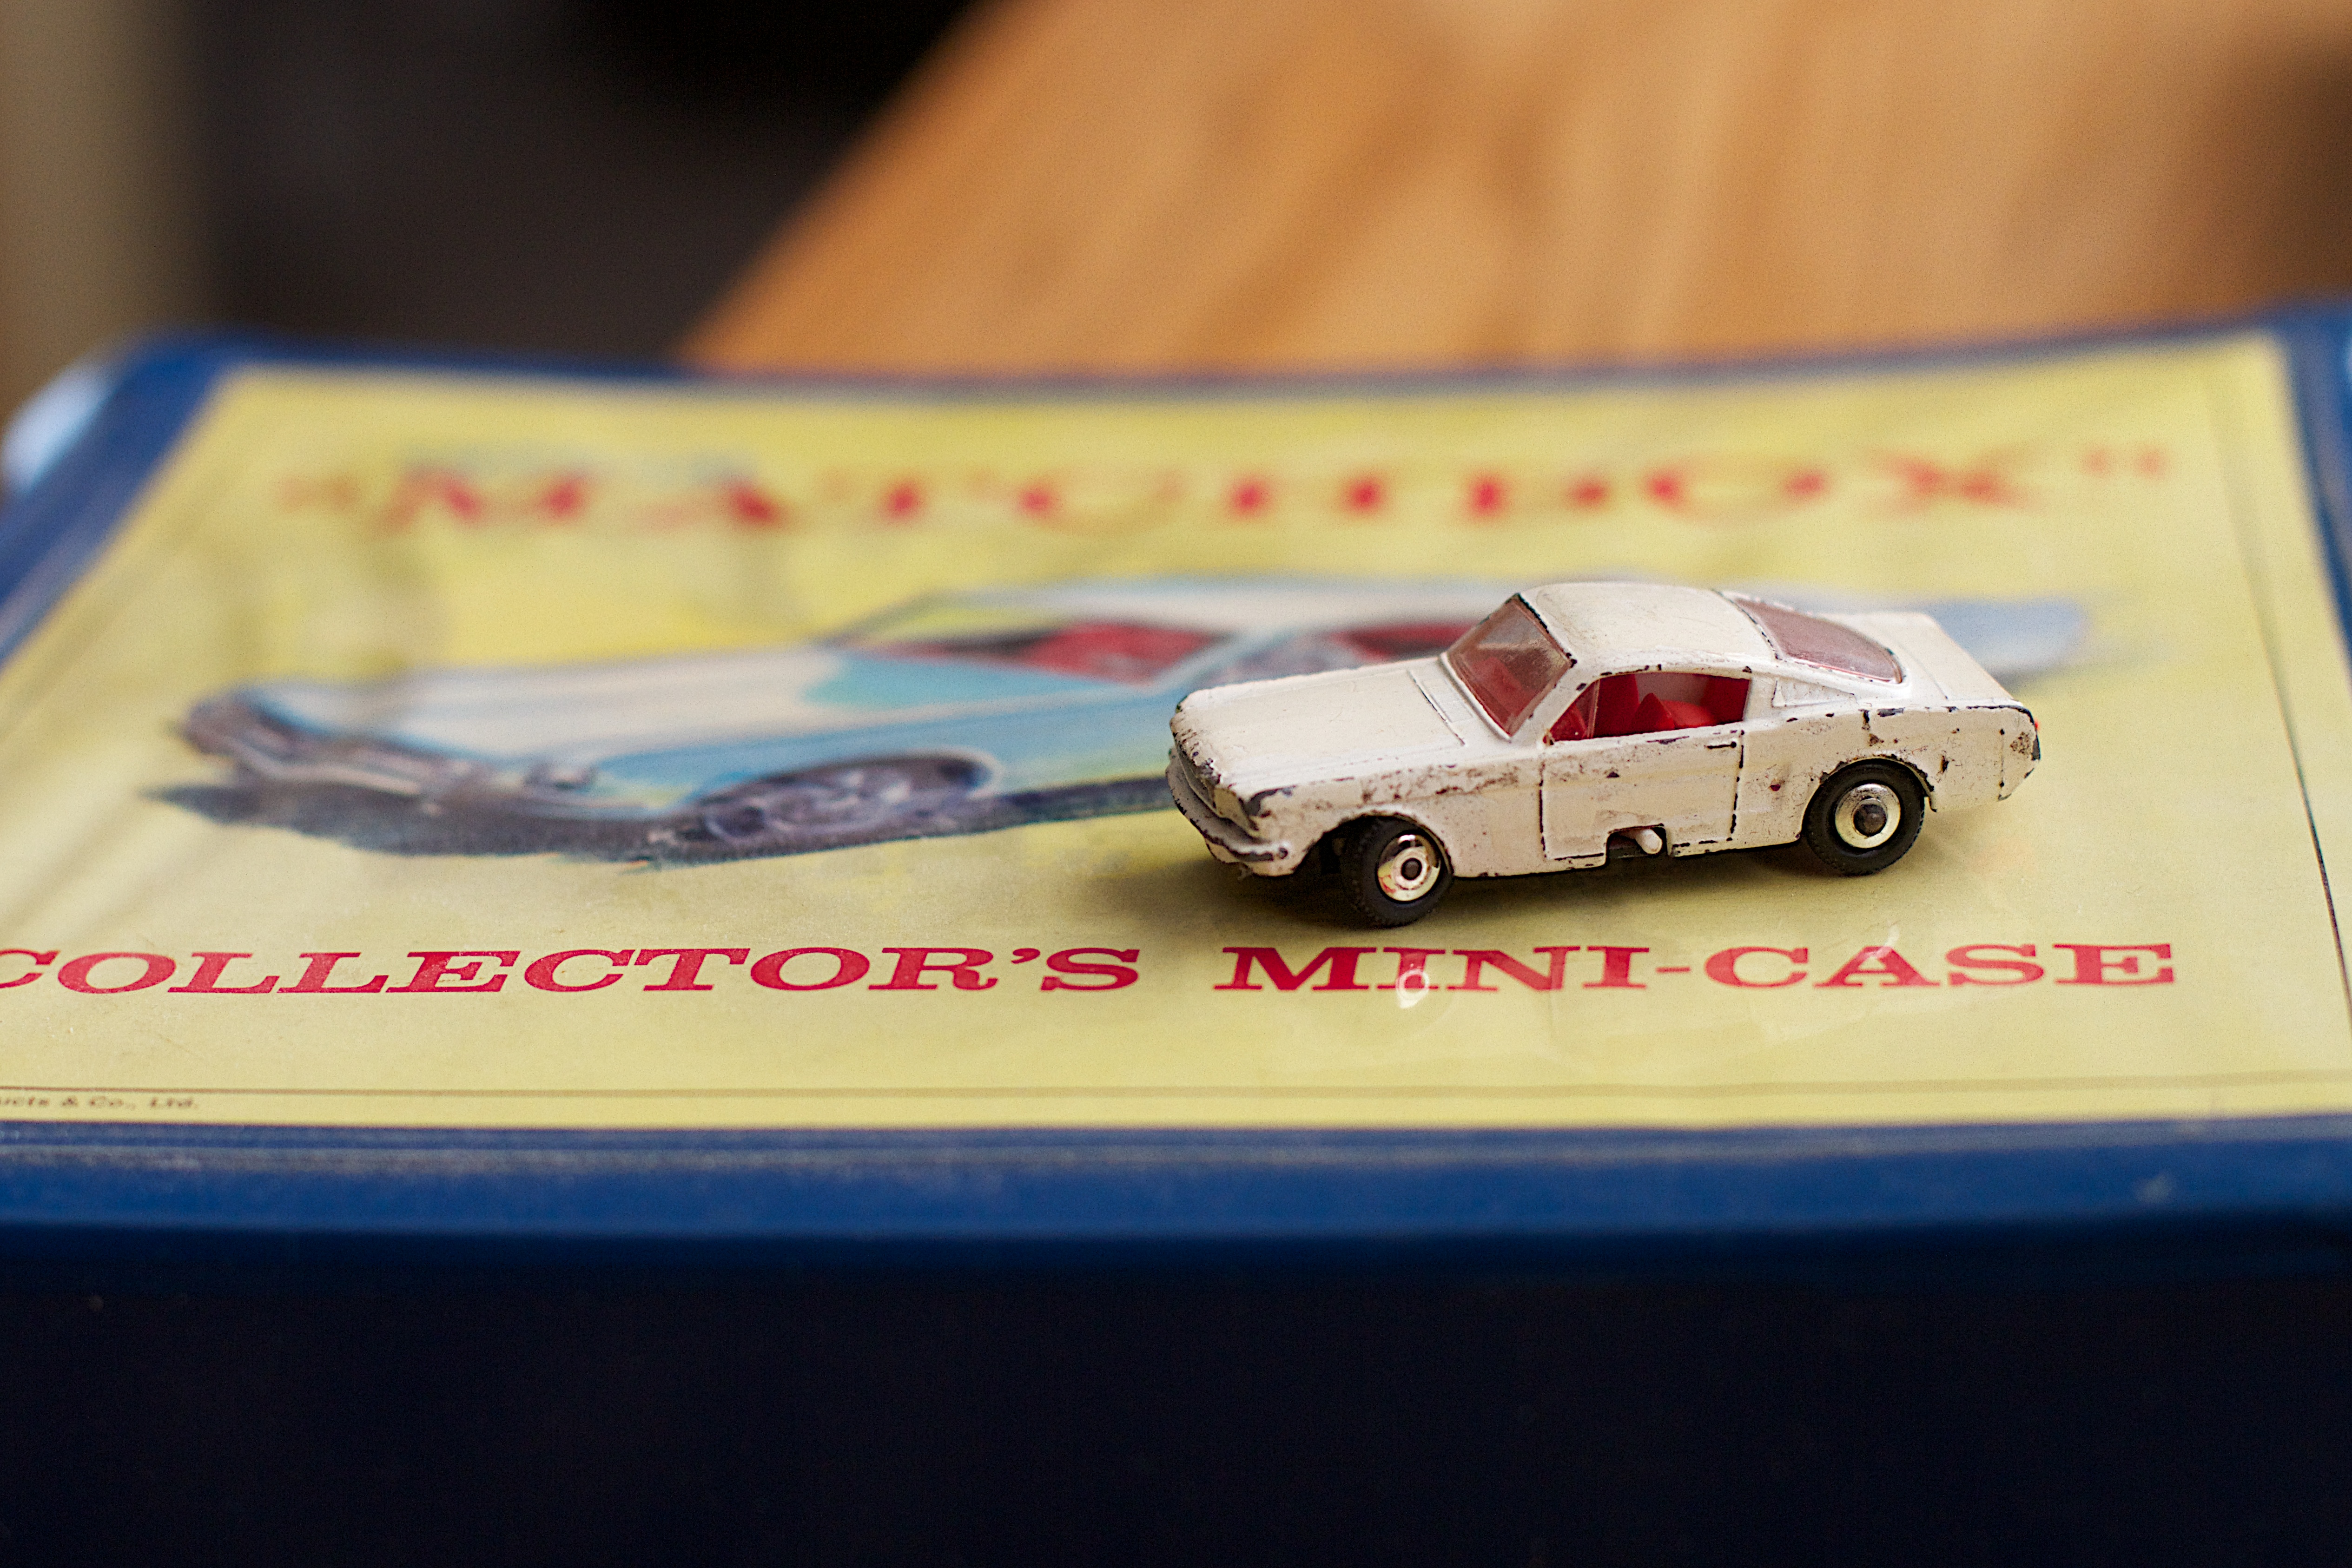
car, vehicle, toy, miniature, art, cool image, model car, scale model